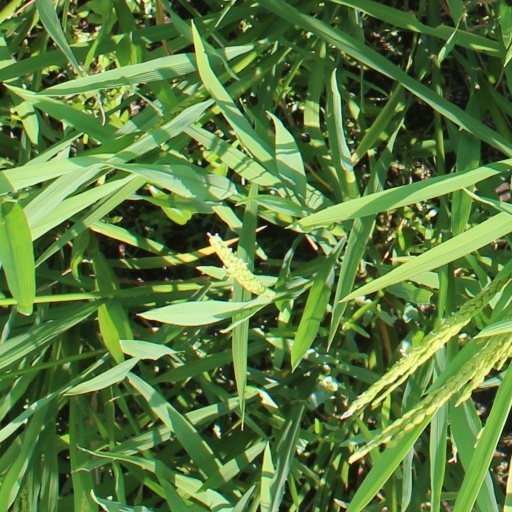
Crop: rice